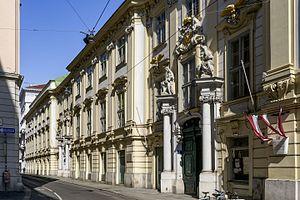
L'ancien Hôtel de ville de Vienne est situé au 8 Wipplingerstraße dans l'Innere Stadt.